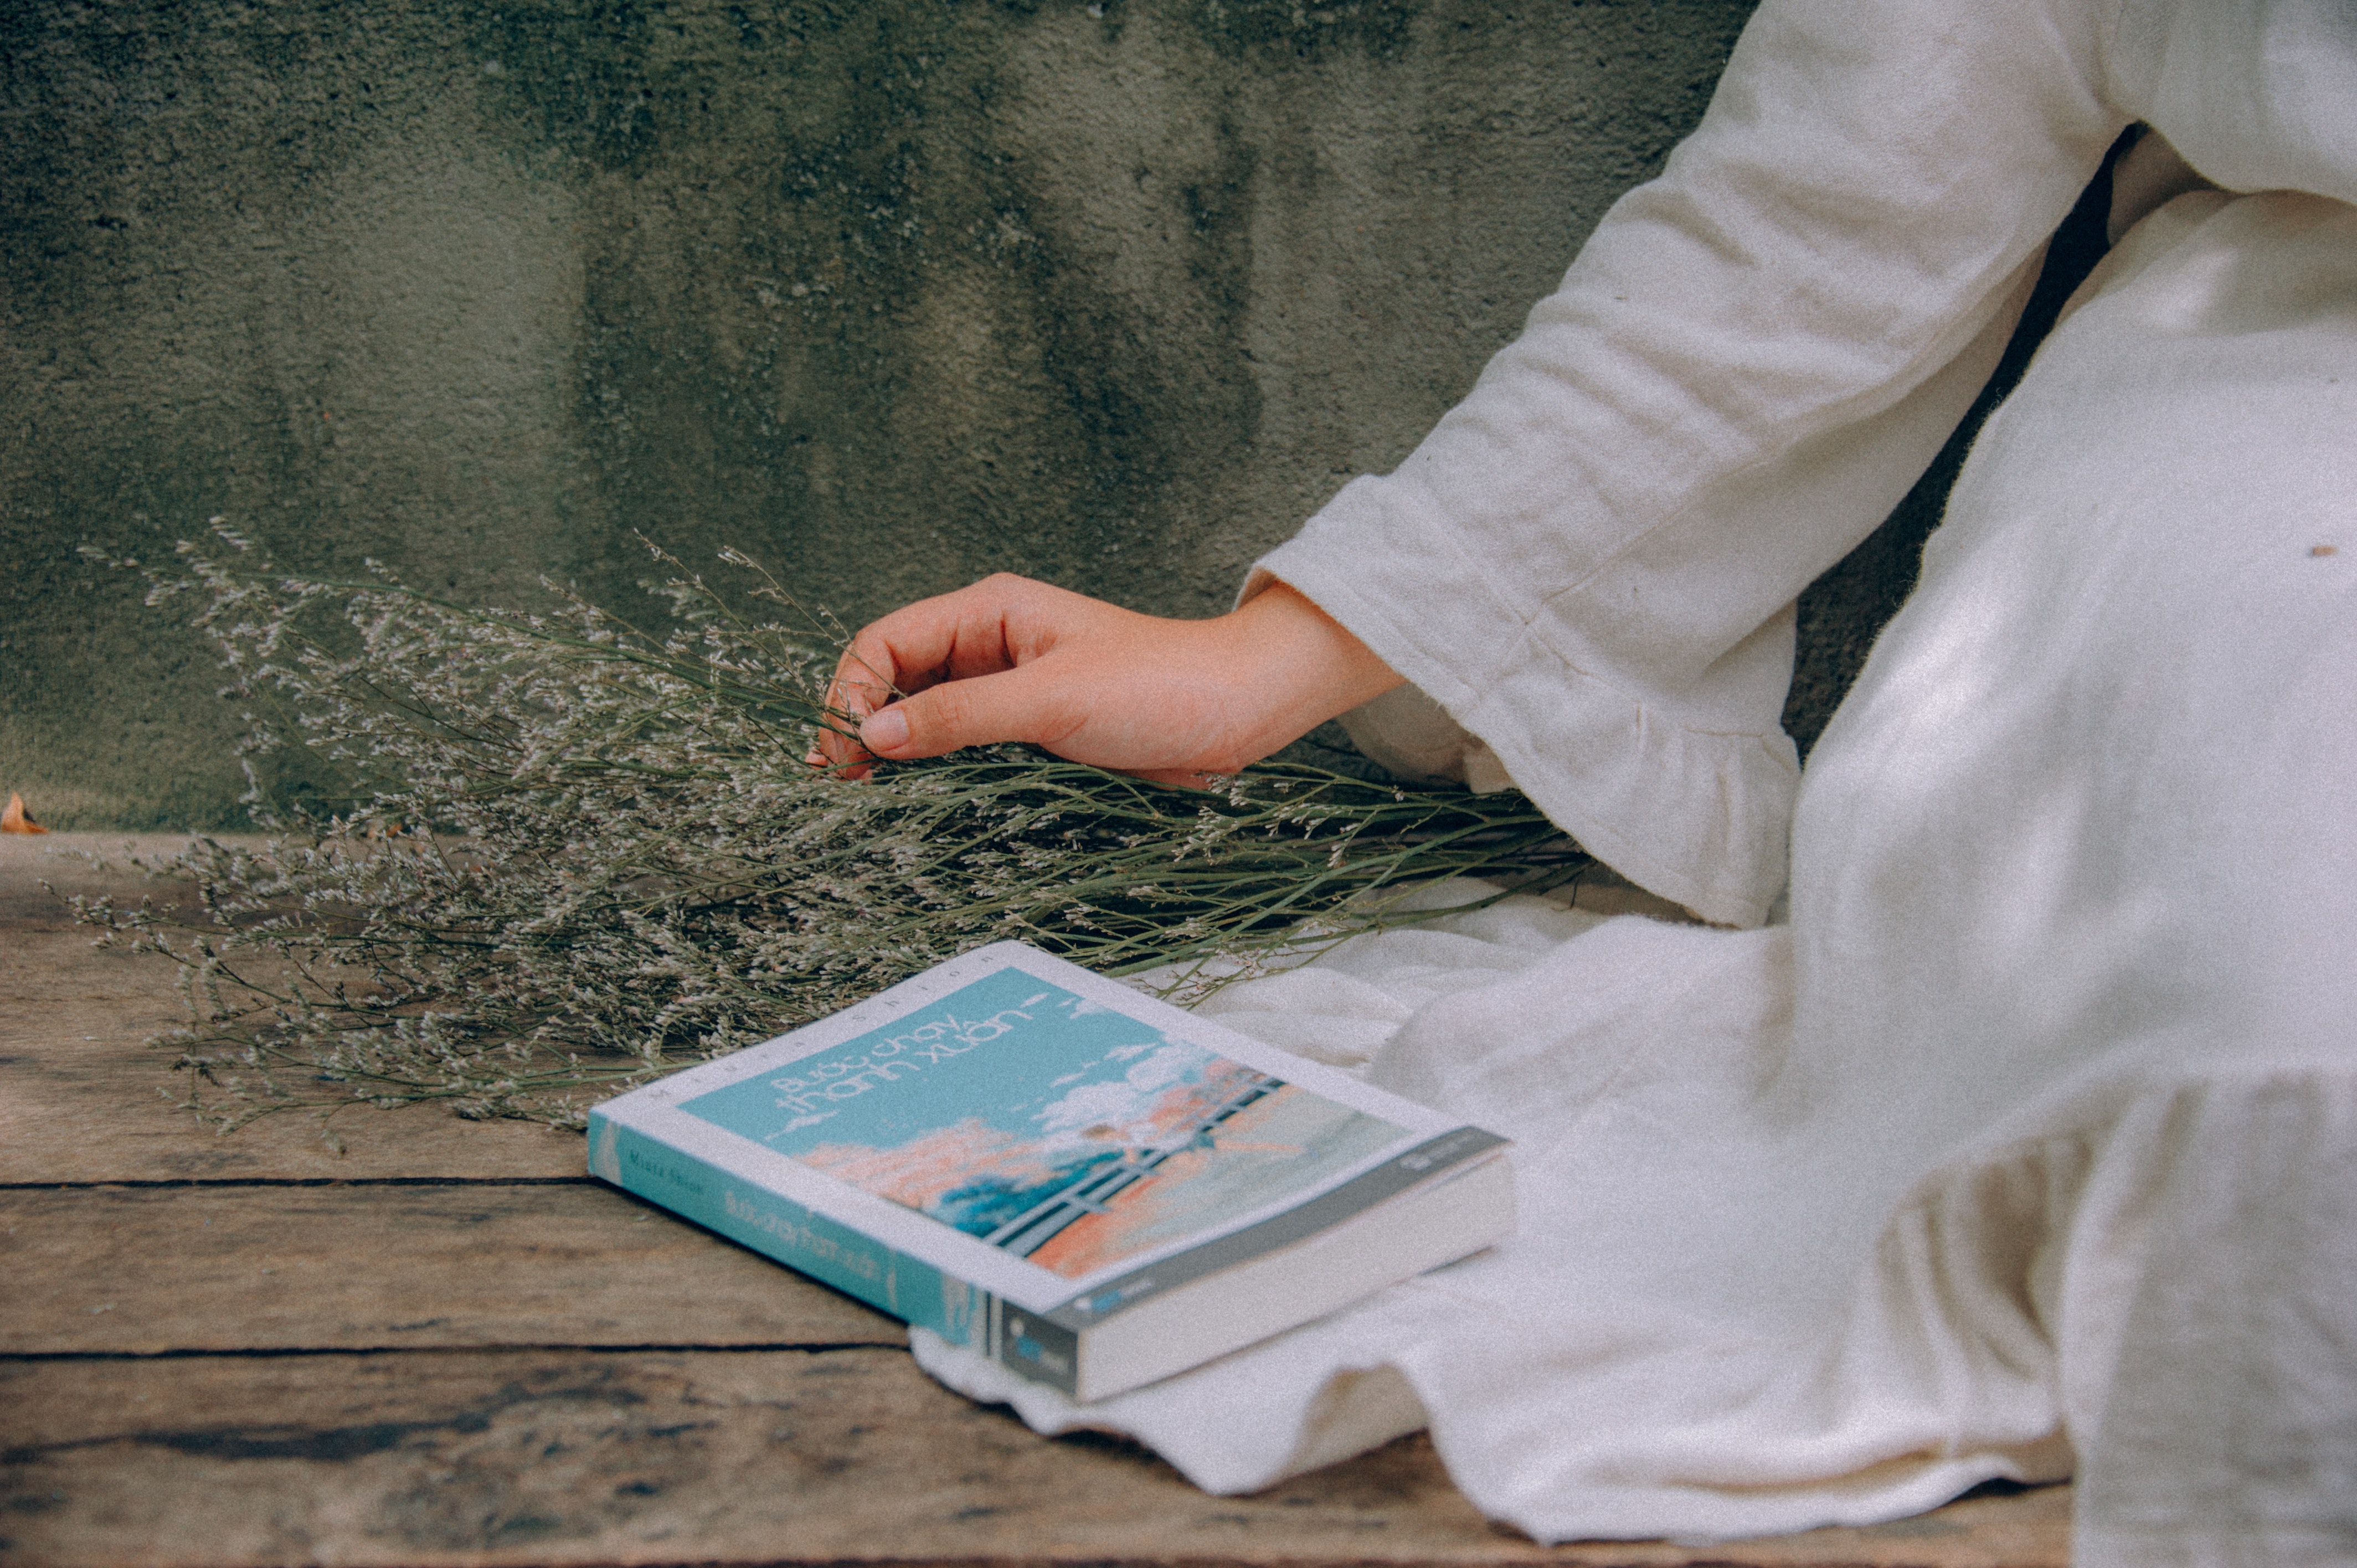
hand, stock photography, photography